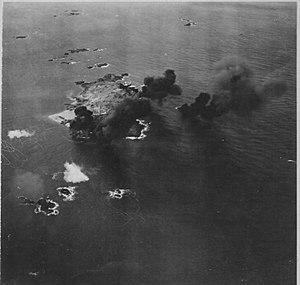
Survol de l'île de Cézembre après les bombardements américains et britanniques en août 1944, par un avion de reconnaissance de la 9th AF (Air Force)
Le mur de l'Atlantique est un système extensif de fortifications côtières, construit par le Troisième Reich pendant la Deuxième Guerre mondiale le long de la côte occidentale de l'Europe et destiné à empêcher une invasion du continent par les Alliés depuis la Grande-Bretagne.
Le bombardement de Cézembre par les Alliés a lieu lors de la libération de Saint-Malo en août 1944.